Ankara Music and Fine Arts University

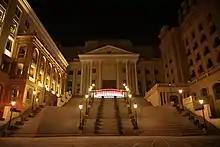
Ankara Music and Fine Arts University

Ankara Music and Fine Arts University is a public university in Ankara, Turkey. It was established on 1 July 2017. The university continues its education with 4 Faculties, 1 institute and 1 vocational school. "Ankara Music and Fine Arts University" is Turkey's first higher education institution with a full focus on music.